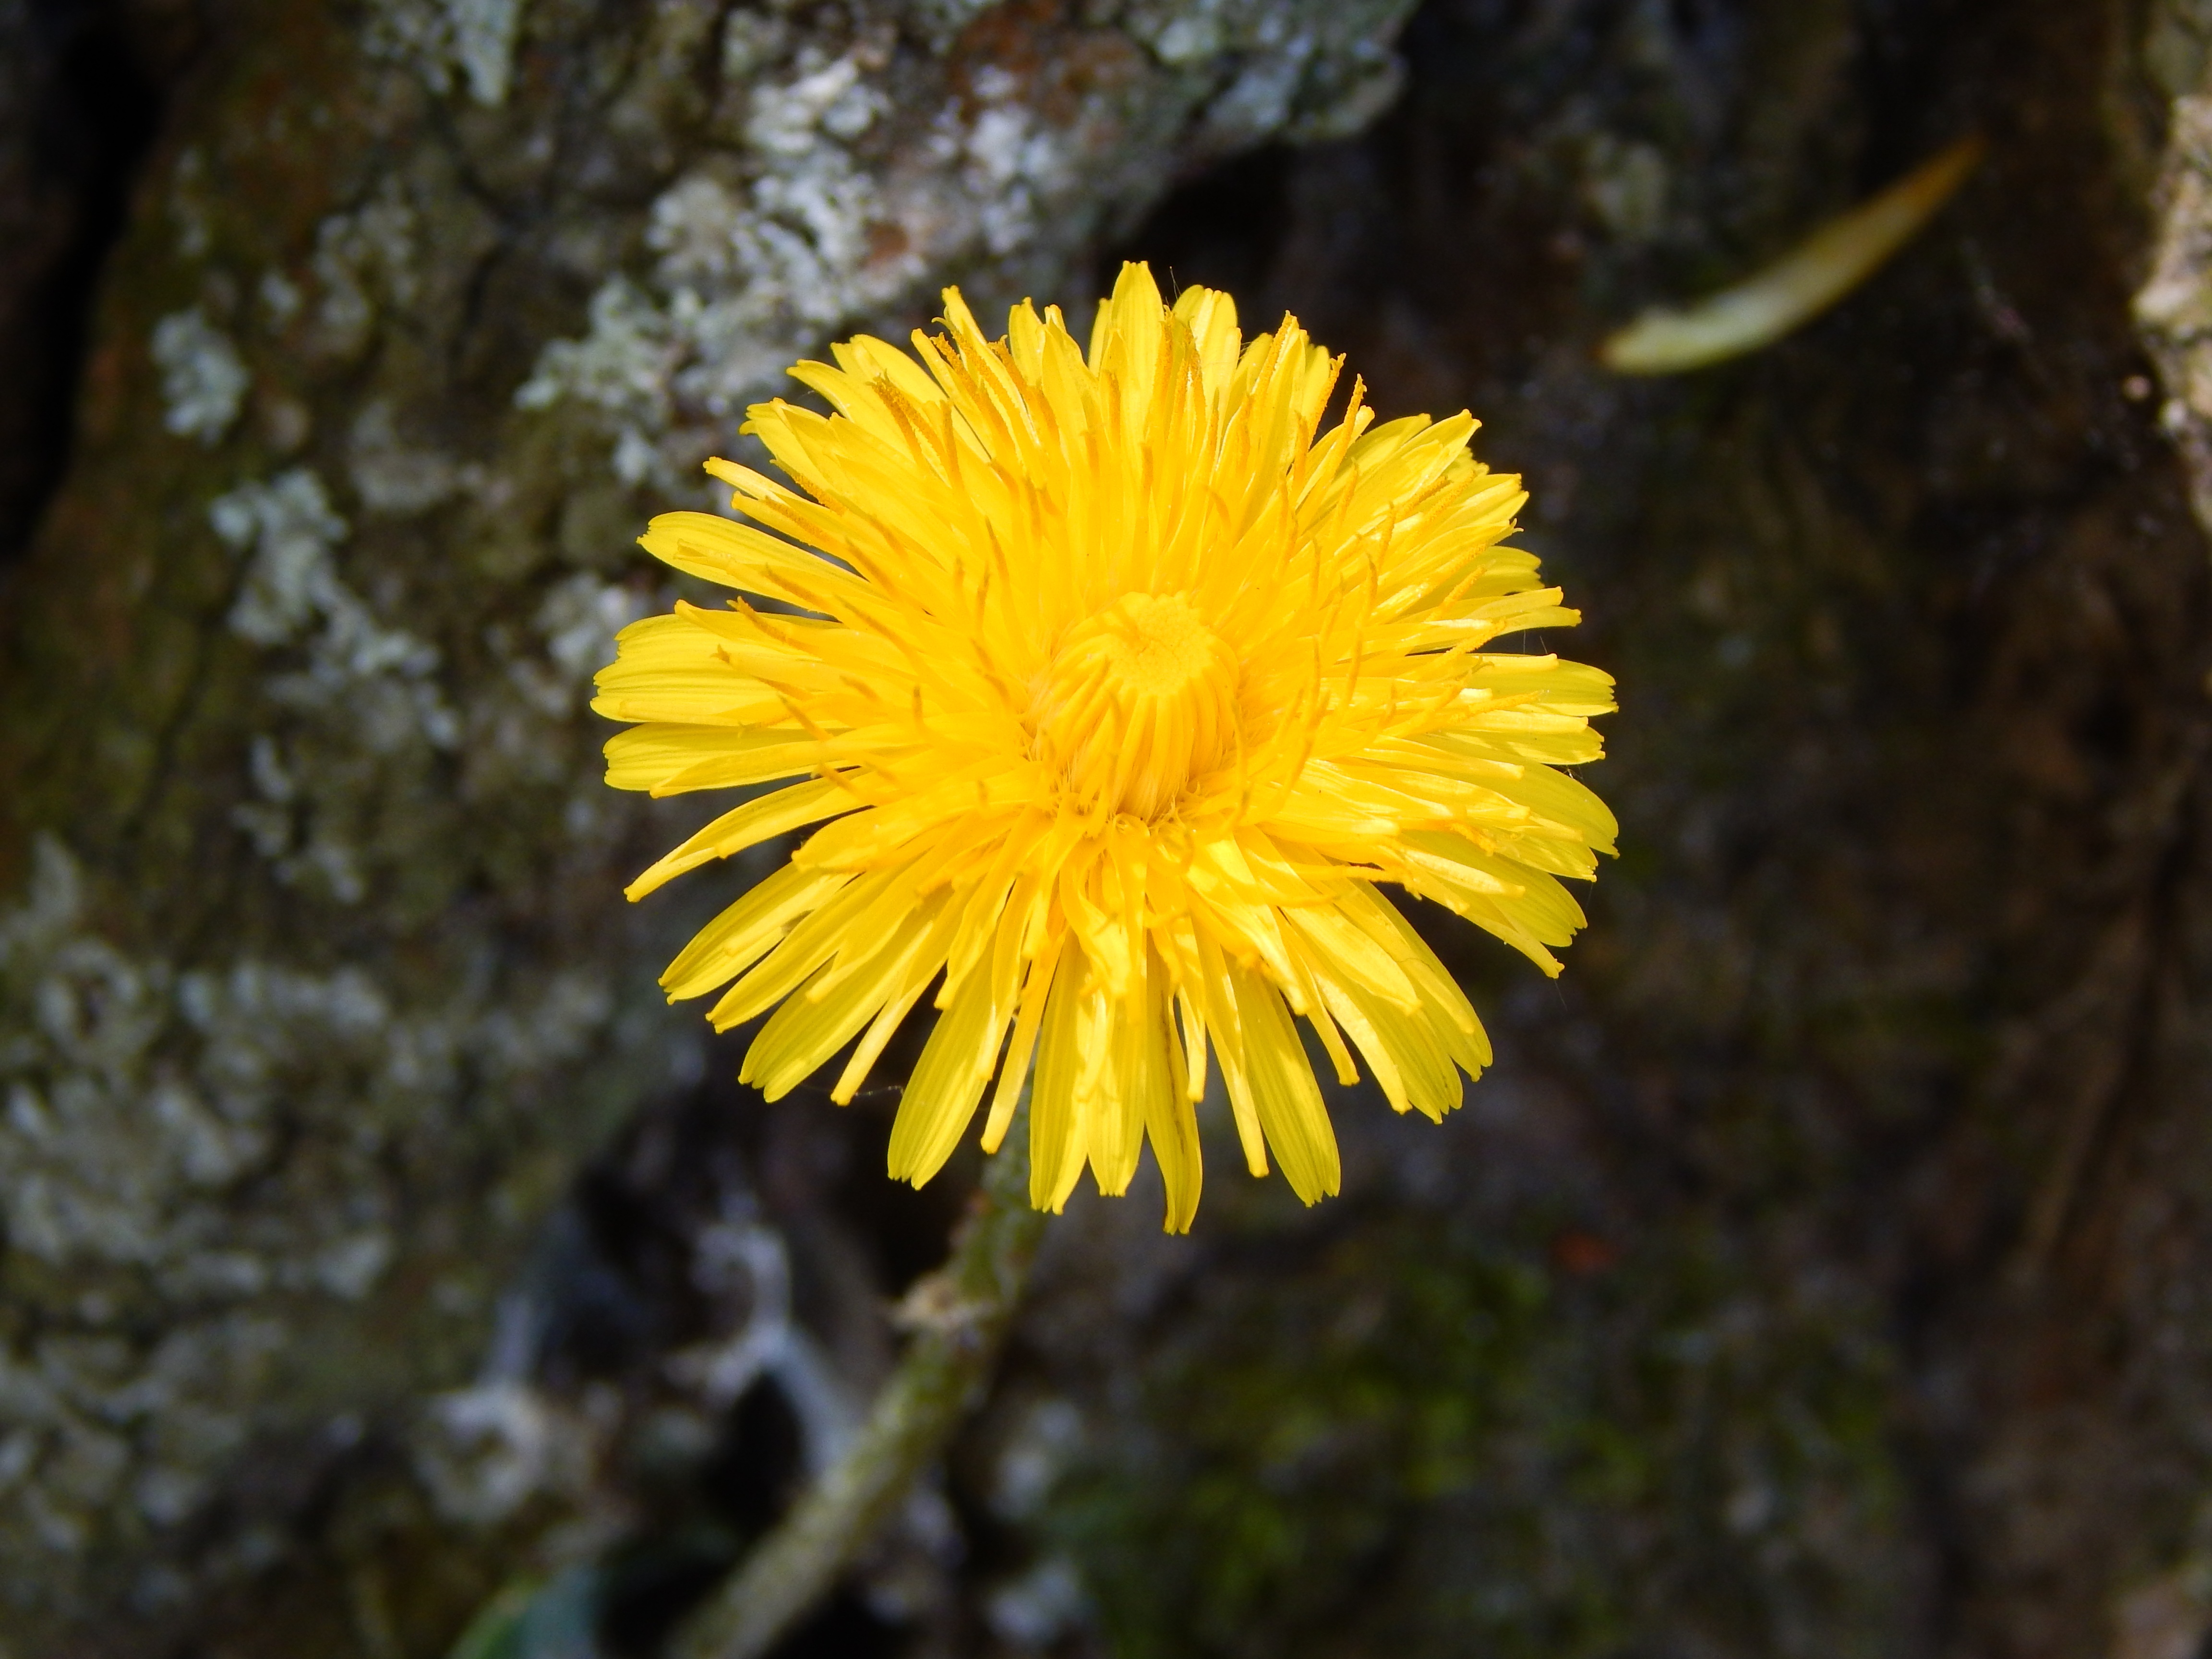
nature, plant, dandelion, sunlight, leaf, flower, petal, autumn, botany, yellow, close, flora, yellow flower, wildflower, flowers, close up, wildflowers, buttercup, macro photography, flowering plant, daisy family, plant stem, land plant